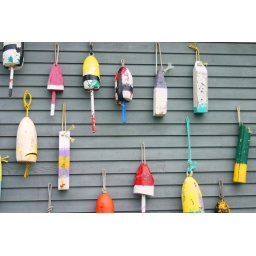
This house in Maine was right on the coast and had their own version of house decorations.